Poznań Town Hall

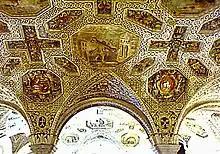
Renaissance stucco decorations in the Great Hall

The interior of the town hall consists of cellars, a ground floor and two upper storeys. The building currently serves as a Museum of the History of the City of Poznań "(Muzeum Historii Miasta Poznania)", a subdivision of the National Museum in Poznań.